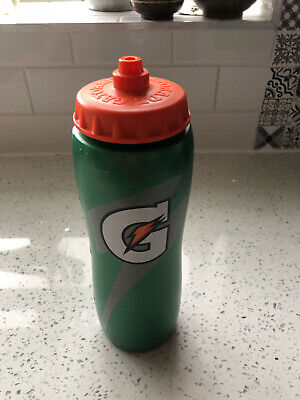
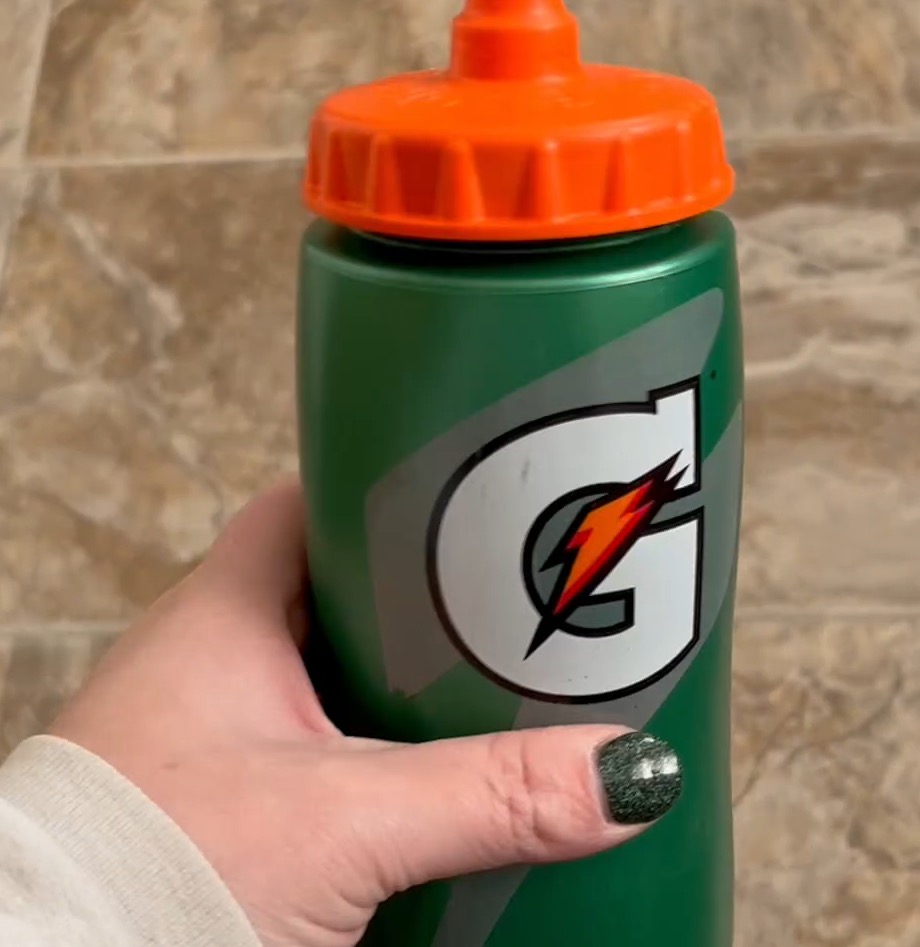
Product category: misc
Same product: yes